Spore (1987 video game)

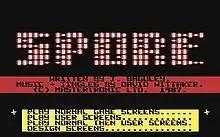

Spore is an action puzzle game for the Commodore 64, Commodore 16, and ZX Spectrum, released by Mastertronic in 1987. Its title screen credits Jim Baguley with writing it, although Paul Rogers claims to have written it and its unreleased sequel, "Mutant Zone". The music was composed by David Whittaker.